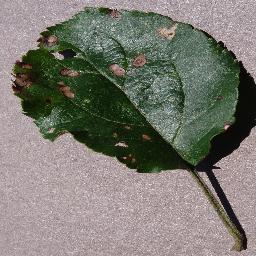
Label: Apple___Black_rot